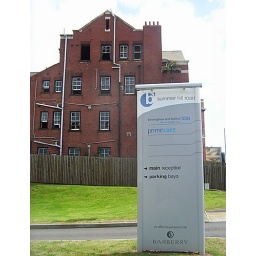
Derelict Building in SUmmer Hill Road (Spring Hill) with modern office sign next door